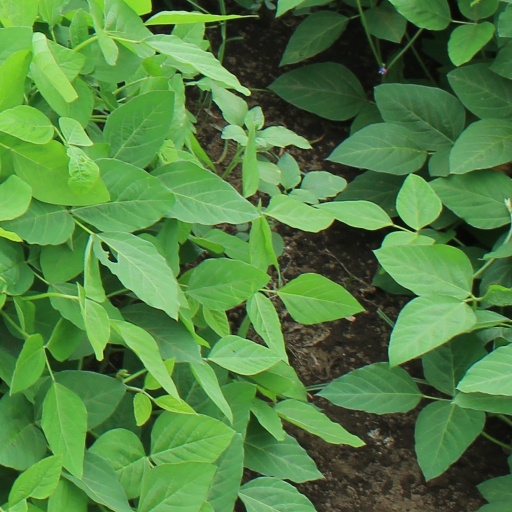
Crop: soybean